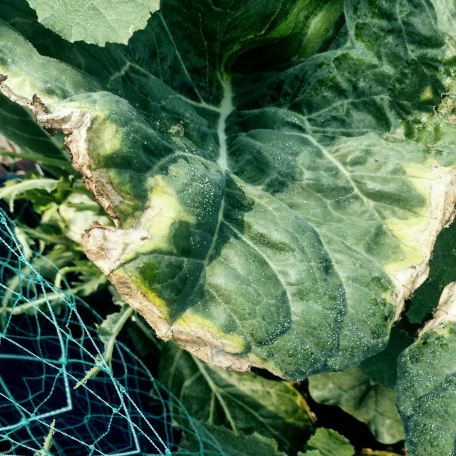
Label: Downy Mildew